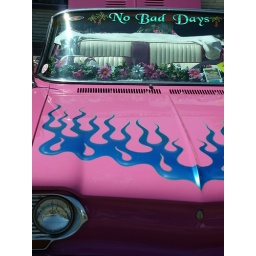
Pink with blue flames, perhaps for a girl who travels in style!